Felix Williamson

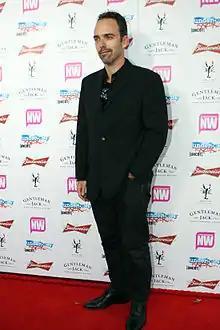
Williamson at the Underbelly Razor DVD Party at East Village Surry Hills in 2011

Williamson is the stepson of playwright David Williamson. From age 13–17, he trained at the Australian Theatre for Young People in Sydney, Australia, learning the foundations of acting.